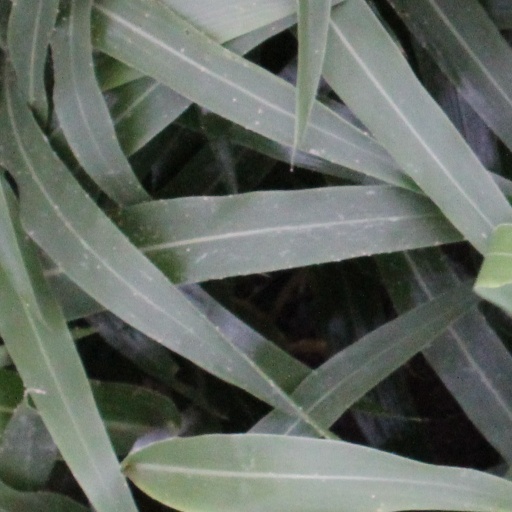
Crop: sorghum